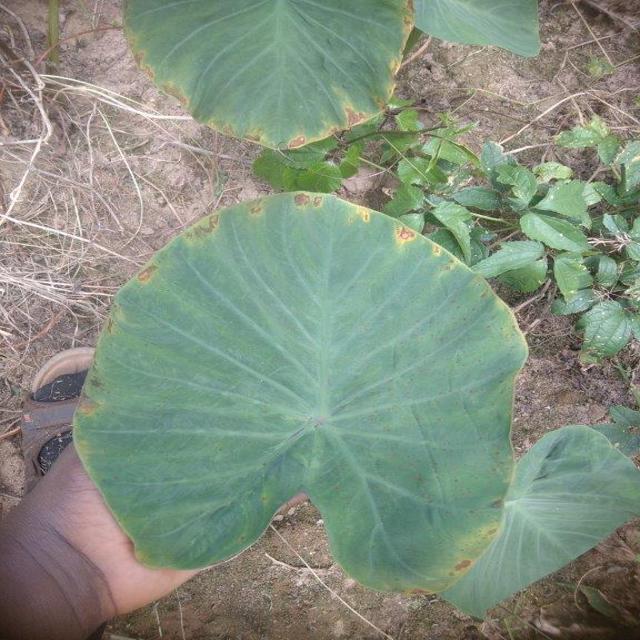
Label: Early_Blight